Balad (political party)

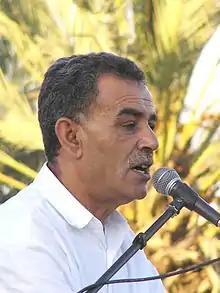
Jamal Zahalka, a former leader of the party

Balad was formed and registered as a political party in 1995, by a group of young Israeli Arab intellectuals headed by Azmi Bishara. In the 1999 elections, Balad ran on a joint ticket with Ta'al, headed by MK Ahmad Tibi. They won two seats. However, a request was submitted that same year for the list to disband, and did so after the Knesset approved the request. Bishara remained its only member.